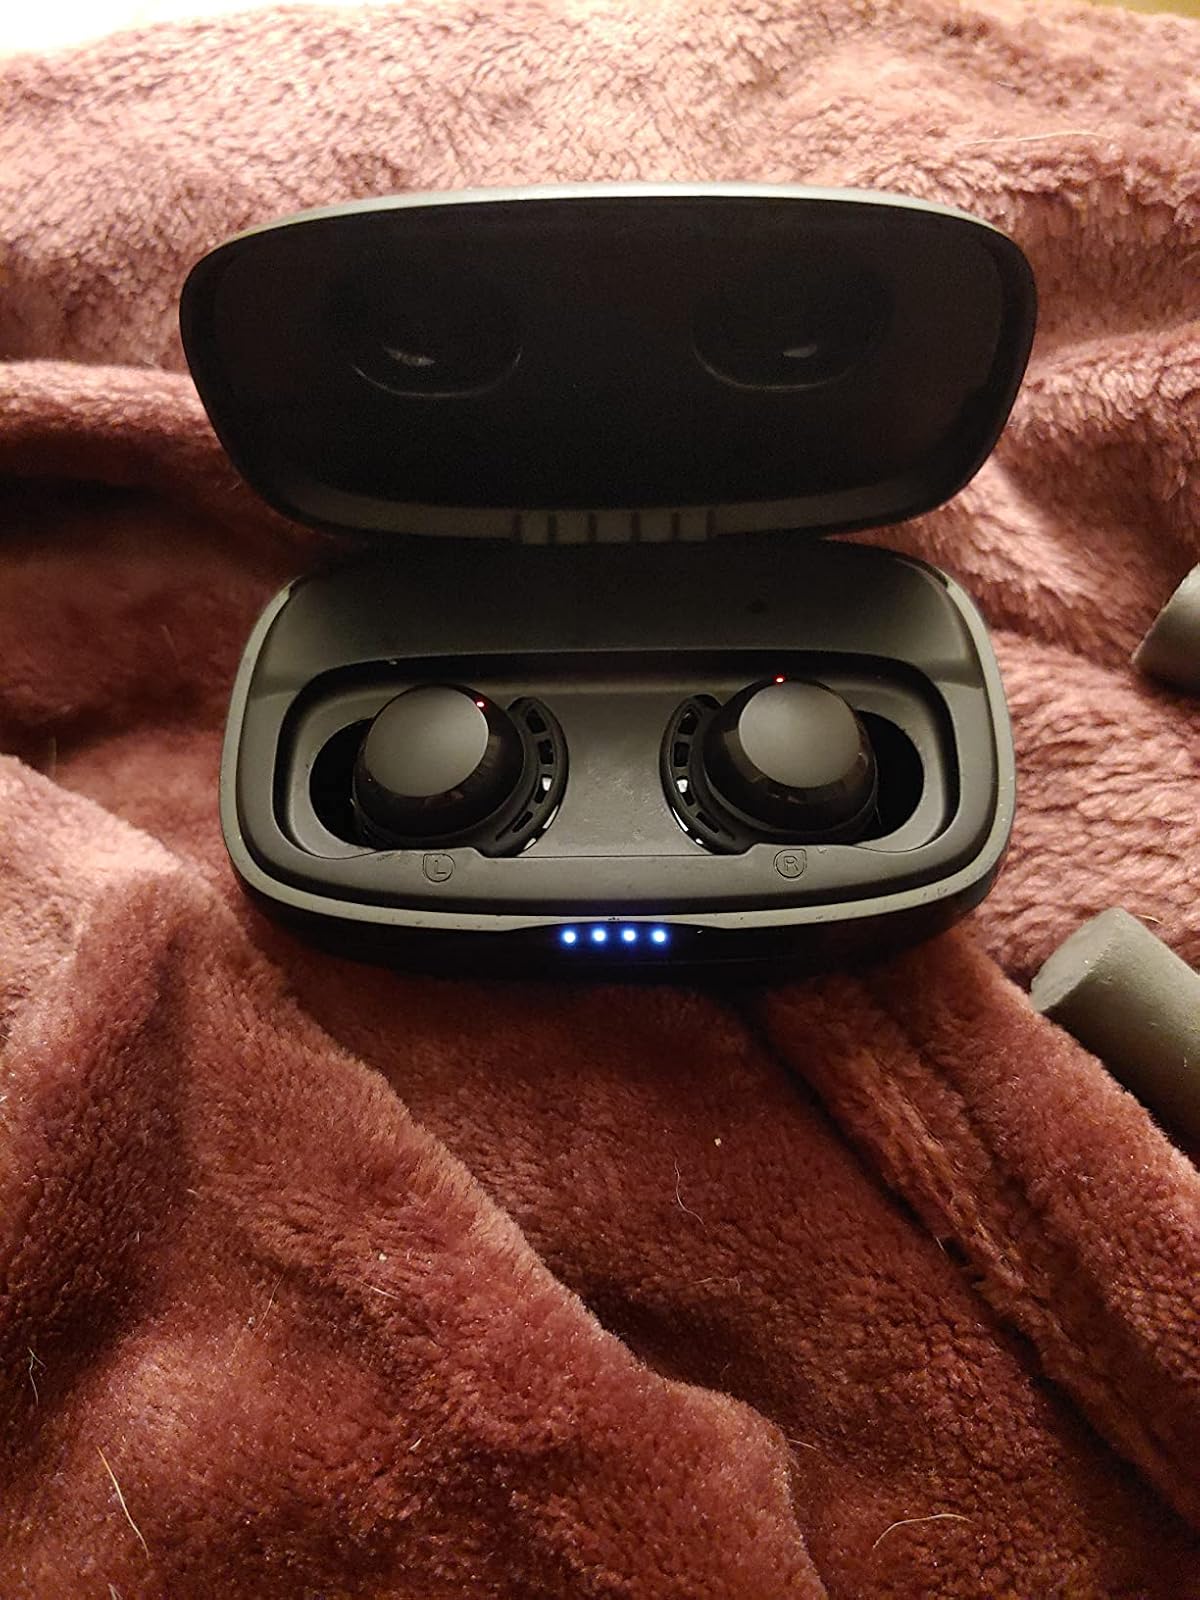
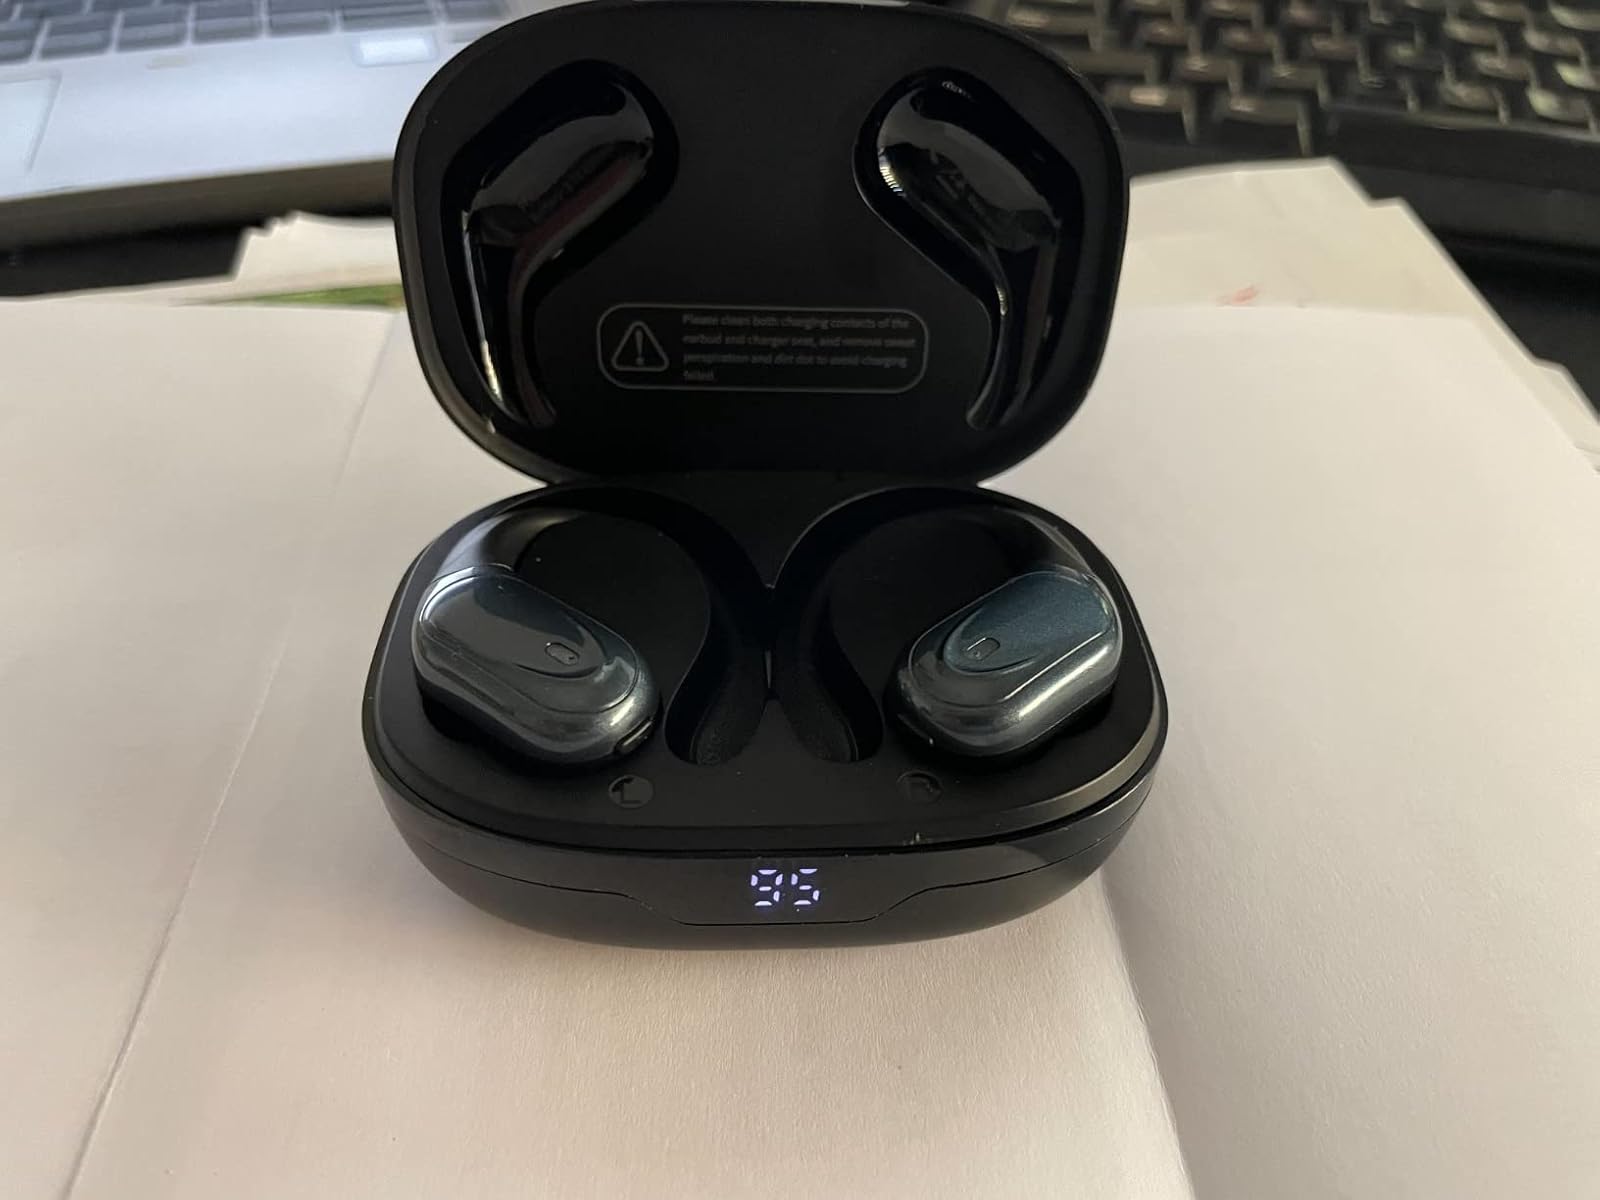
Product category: earbuds
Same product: no